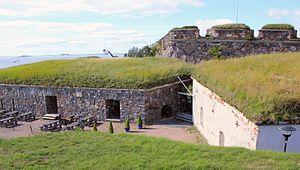
Cette liste des bâtiments historiques de Suomenlinna répertorie les bâtiments de Suomenlinna à Helsinki qui datent du milieu du XVIIIᵉ siècle.